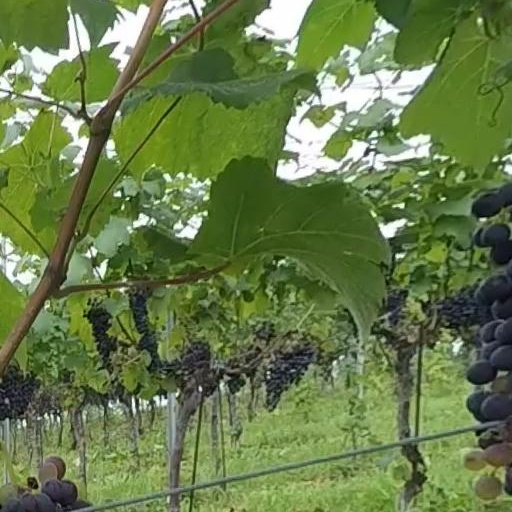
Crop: grape